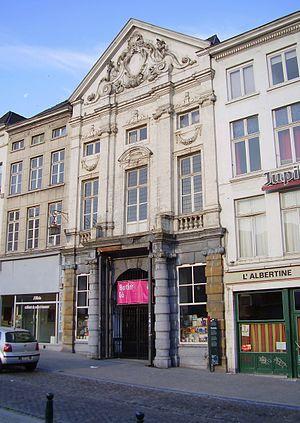
Galerie Bortier, rue de la Madeleine, Bruxelles (Belgique).
La rue de la Madeleine de Bruxelles relie la place de l'Albertine.
26 février : à la suite des événements en France, le gouvernement décide de réorganiser et renforcer la garde civique.
La galerie Bortier à Bruxelles est un passage couvert conçu par l’architecte Jean-Pierre Cluysenaar et inauguré en 1848. Il est situé dans le centre de la ville, entre la rue Saint Jean et la rue de la Madeleine. La Ville de Bruxelles en est propriétaire et sa gestion est assurée par sa Régie foncière.
Cet article recense le patrimoine immobilier protégé à Bruxelles-ville. Le patrimoine immobilier protégé fait partie du patrimoine culturel en Belgique.